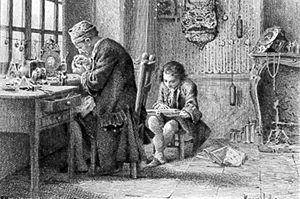
Jean-Jacques Rousseau, né le 28 juin 1712 à Genève et mort le 2 juillet 1778 à Ermenonville, est un écrivain, philosophe et musicien genevois francophone. Orphelin de mère très jeune, sa vie est marquée par l'errance. Si ses livres et lettres connaissent à partir de 1749 un fort succès, ils lui valent aussi des conflits avec l'Église catholique et Genève qui l'obligent à changer souvent de résidence et alimentent son sentiment de persécution. Après sa mort, son corps est transféré au Panthéon de Paris en 1794.